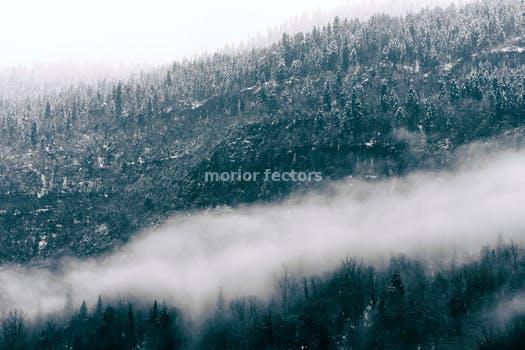
Label: Watermark